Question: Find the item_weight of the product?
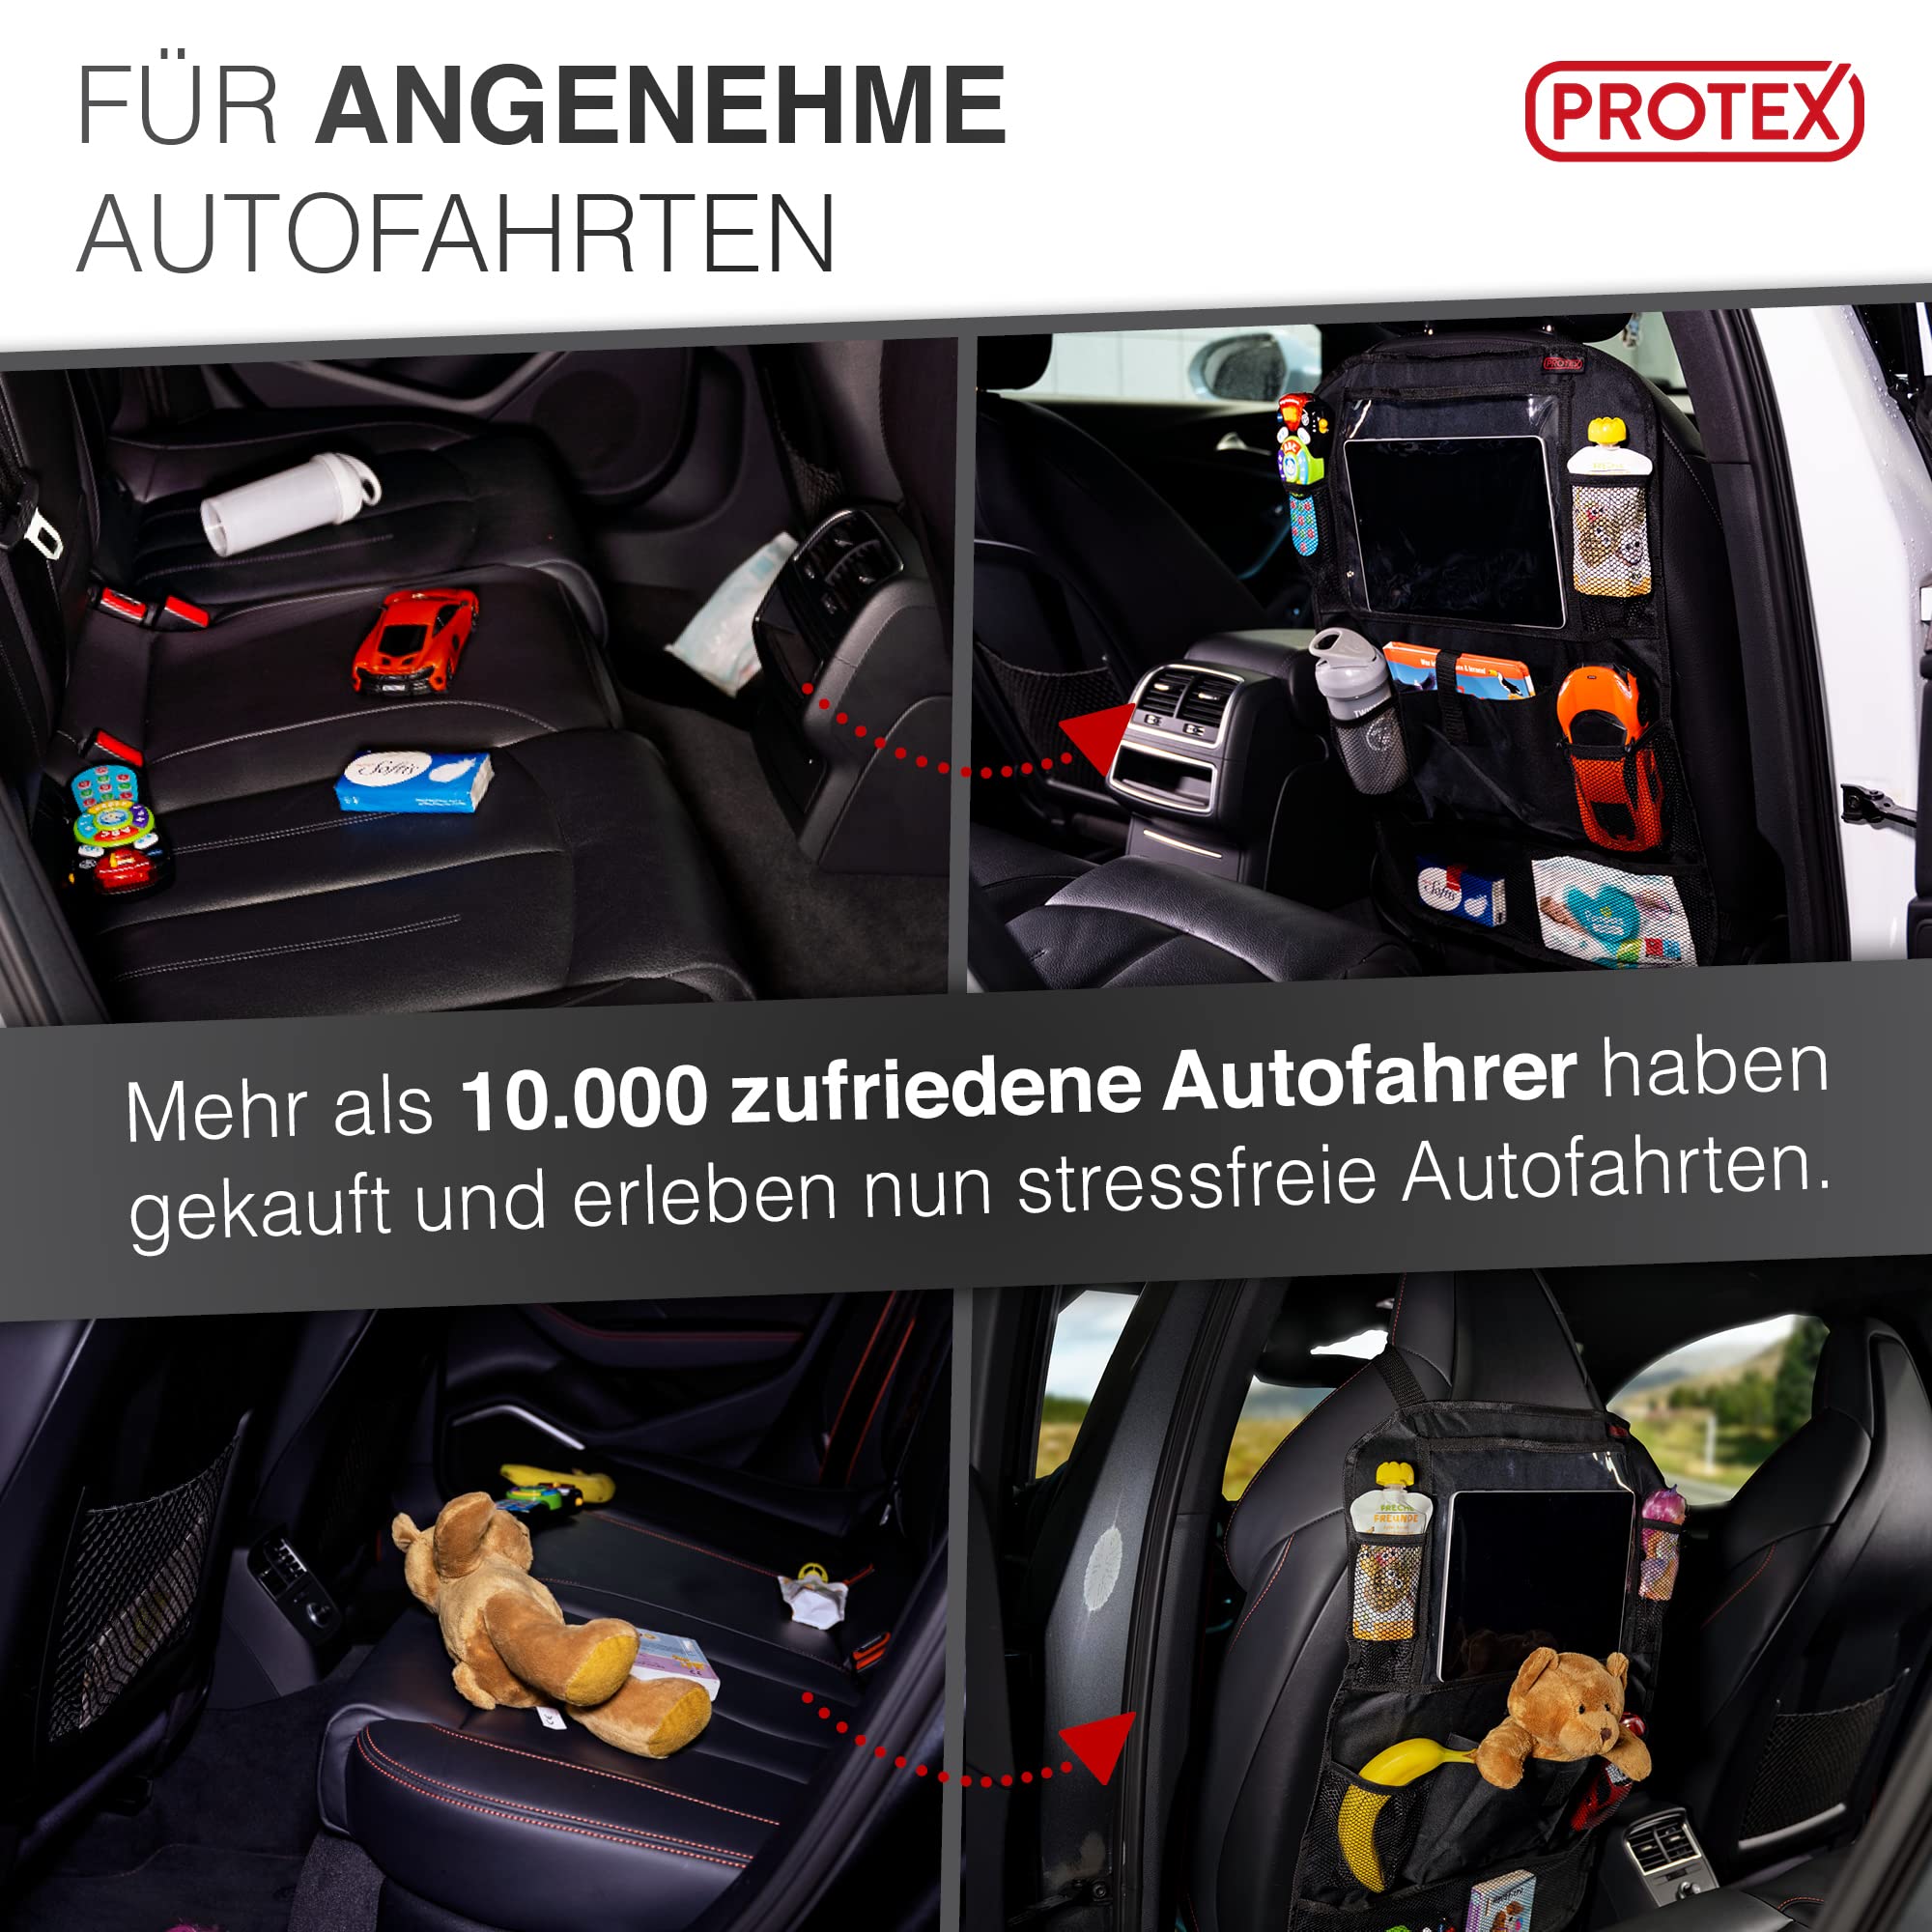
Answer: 10.0 pound